Nizhny Novgorod Kremlin

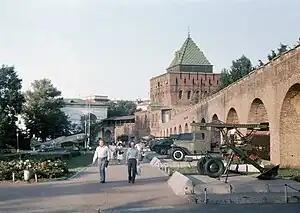
Memorial “Gorky for the front!” on the territory of the Kremlin between Dmitrovskaya and Kladovaya (Pantry) towers. 1986

During the World War II, the roofs of the Taynitskaya, the Severnaya, and the Chasovaya Towers were dismantled and anti-aircraft machine guns were installed on the upper platforms. Thus, the fortress defended the airspace of the city from the Luftwaffe. The Luftwaffe bombed the Kanavino bridge and the Fair, but the Kremlin's air defense defended these objects.